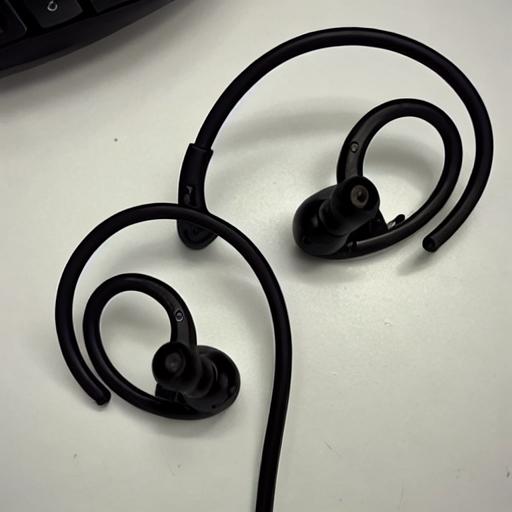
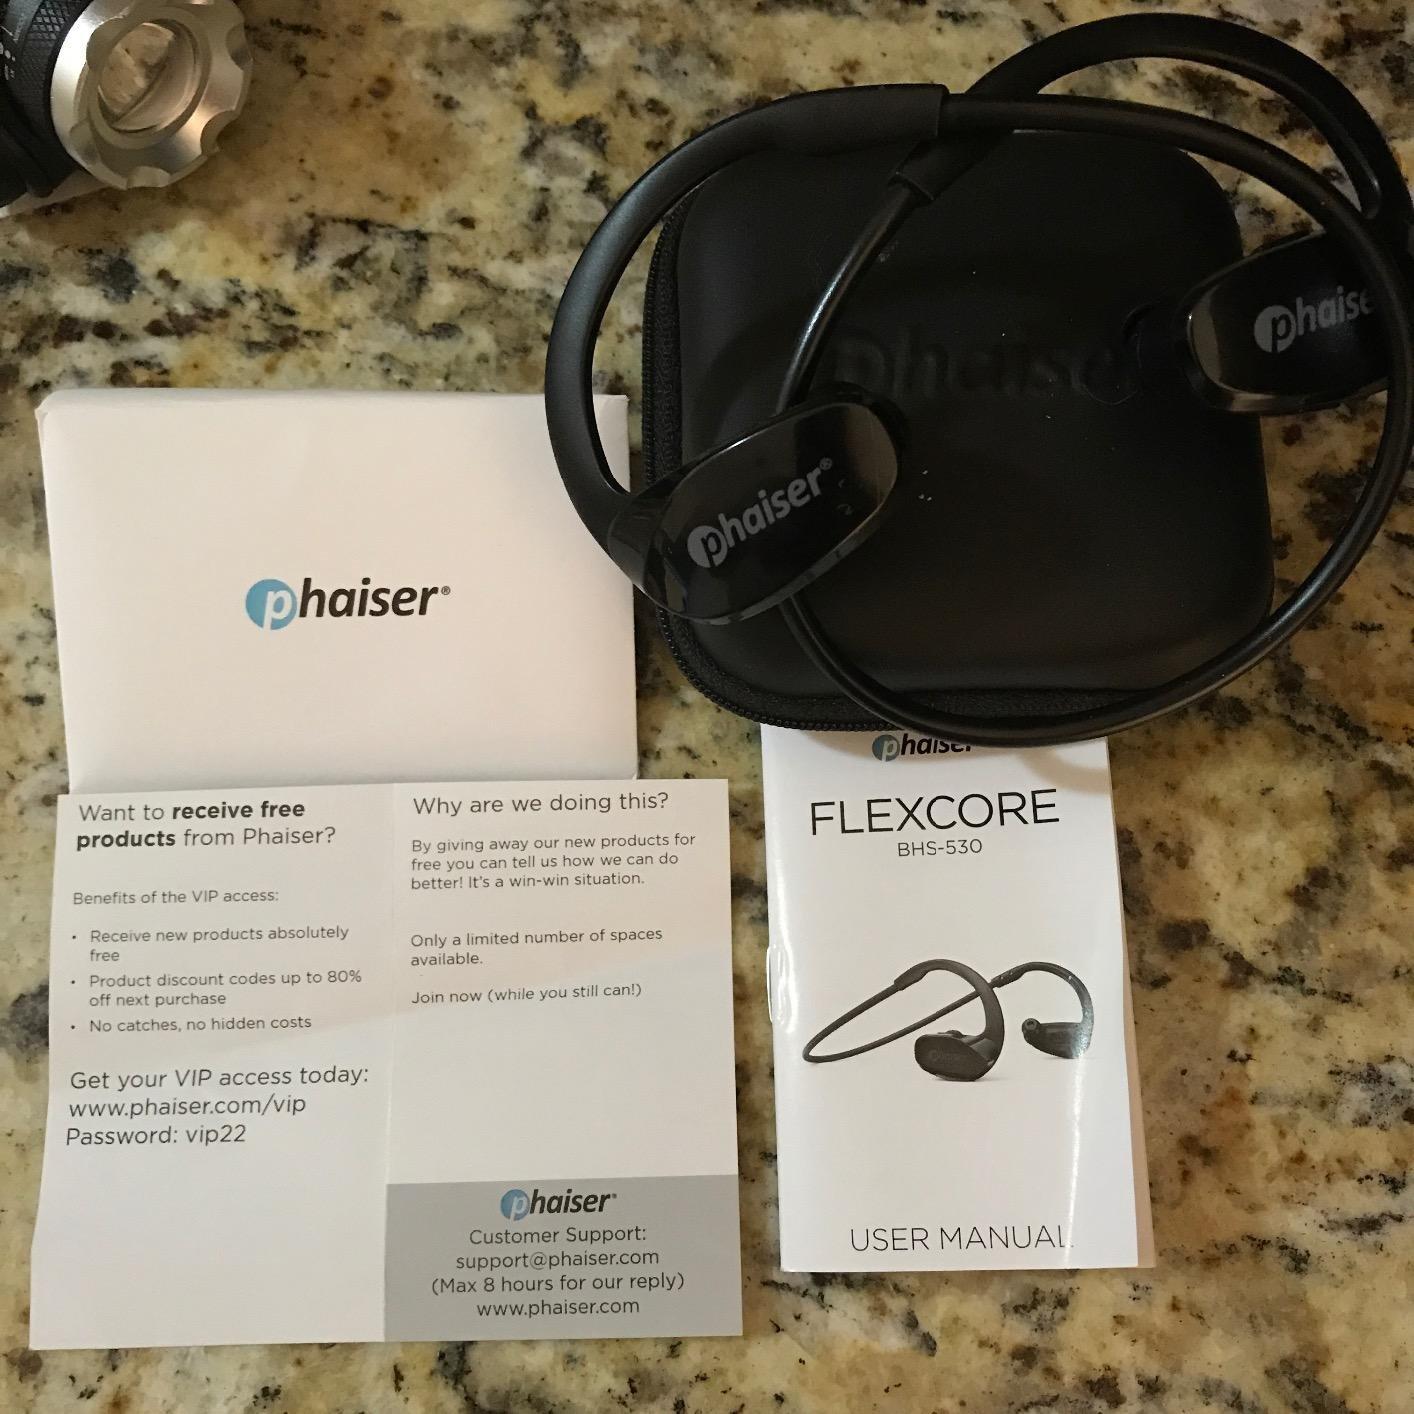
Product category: earbuds
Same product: no